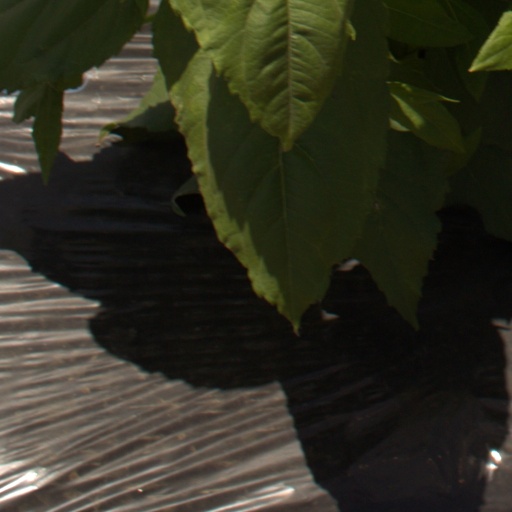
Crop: Jerusalem artichoke